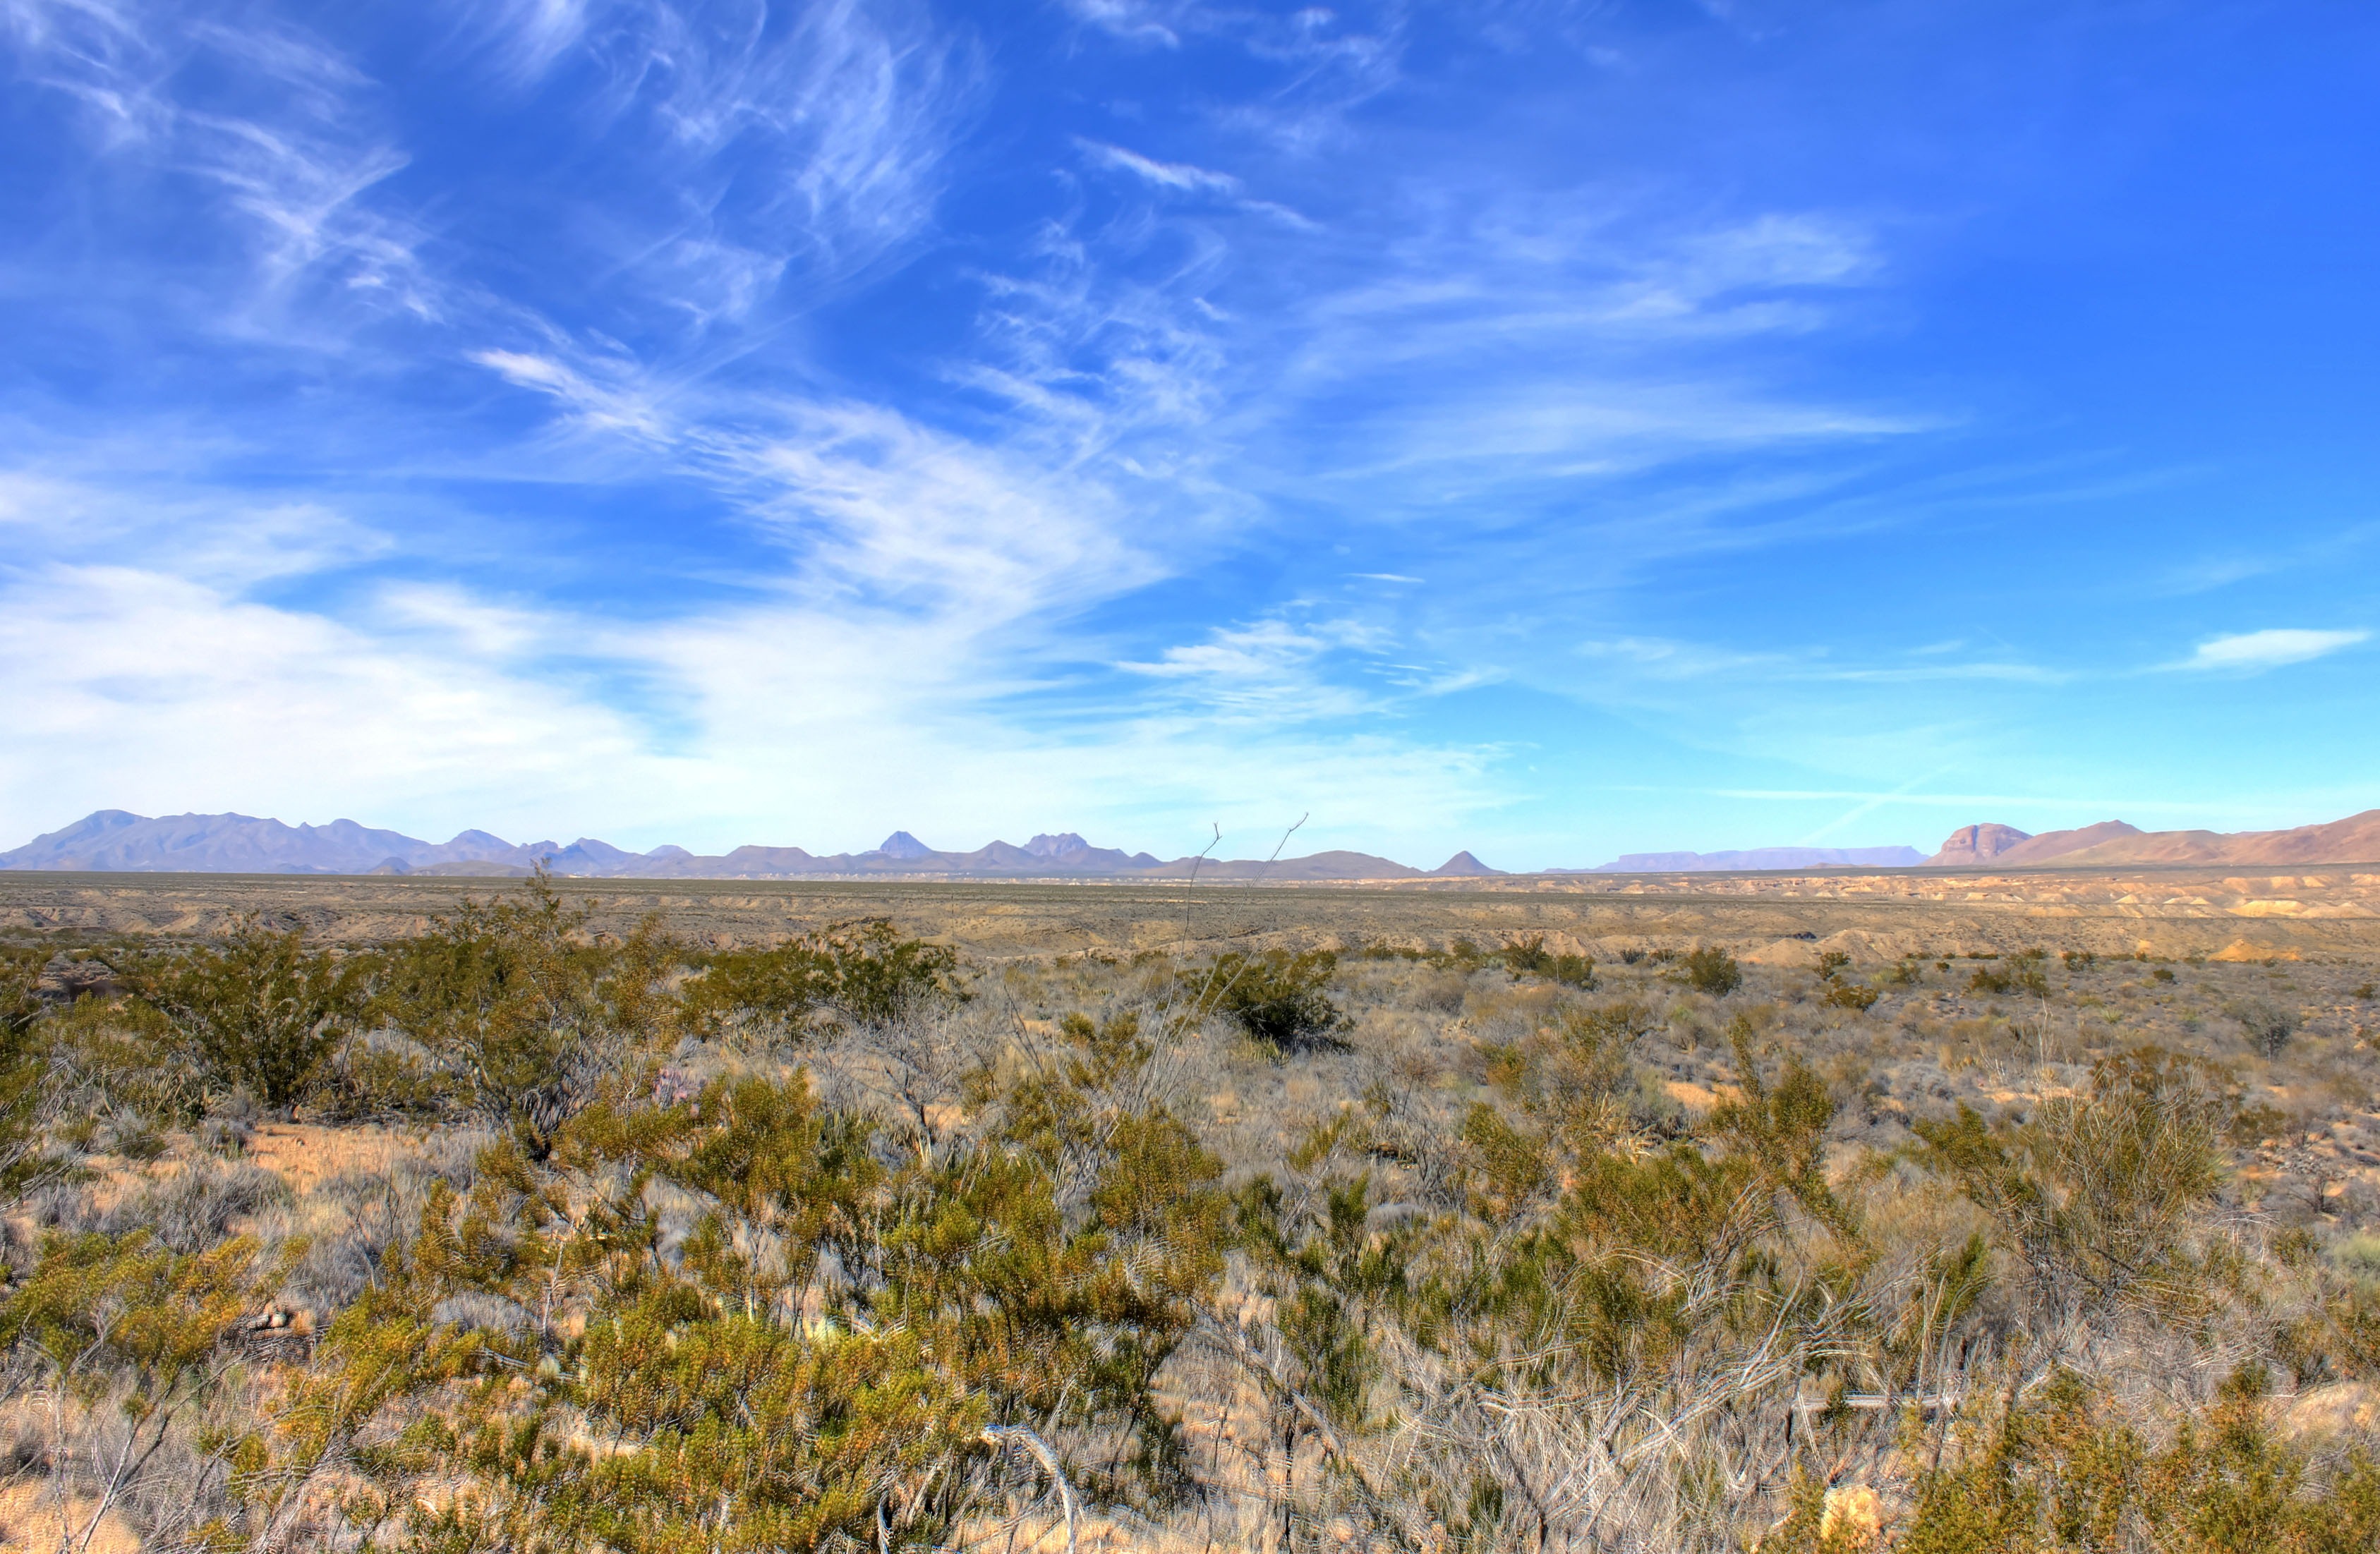
landscape, nature, grass, outdoor, horizon, wilderness, mountain, cloud, sky, field, meadow, prairie, hill, desert, land, panorama, wild, environment, tranquil, scenic, natural, scenery, usa, savanna, ridge, plain, grassland, badlands, wetland, plateau, texas, habitat, ecosystem, tundra, steppe, landform, big bend national park, natural environment, geographical feature, aeolian landform, grass family, ecoregion